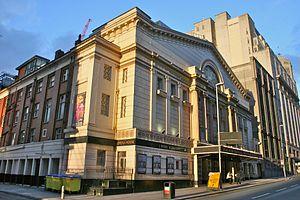
The Manchester Opera House est une salle d'opéra anglaise qui se situe Quay Street à Manchester en Angleterre. Doté de 1 920 places assises, il accueille en tournée des comédies musicales, des ballets, des concerts et à Noël un spectacle de pantomime. Elle est monument classé de Grade II.